Proneeta Swargiary

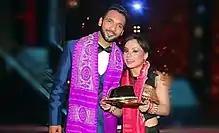
Swargiary with Punit Pathak in DID Season 5

Proneeta Swargiary is an Indian dancer. She is the winner of the dance reality show "DID Season 5". Originally from the Baksa Bodoland Territorial Region, in Assam, she became a resident of Delhi after her family moved.